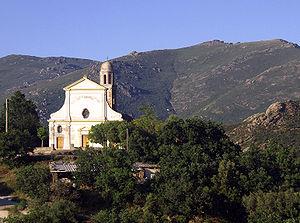
Vallecalle, Nebbio (Haute-Corse) - Église Saint-Paul (San Paolo)
Vallecalle est une commune française située dans la circonscription départementale de la Haute-Corse et le territoire de la collectivité de Corse. Le village appartient à la piève de Rosolo, dans le Nebbio.